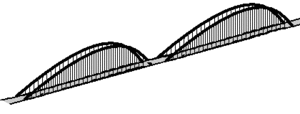
w:fr:Pont en arc à tablier suspendu
Le pont Cheïkh Rashid bin Saeed est un pont en arc de type bow-string qui doit franchir le khor Dubaï à Dubaï aux Émirats arabes unis, dont la construction doit commencer en mars 2008 et se terminer en 2012.